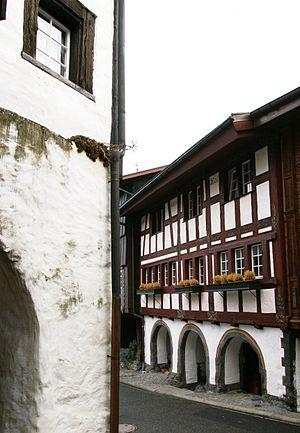
Par architecture de la Suisse sont considérées les constructions situées en Suisse ainsi que celles issues de l'activité de Suisses à l'étranger.
L'architecture médiévale en Suisse désigne les constructions religieuses, civiles et militaires de la période médiévale situées sur le territoire de la Suisse actuelle.
Werdenberg est une localité suisse du canton de Saint-Gall, située sur la commune de Grabs.